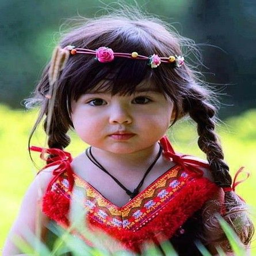
there is nothing more precious on this earth than a child .